Boron compounds

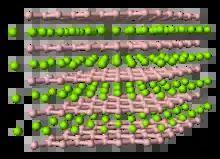
Ball-and-stick model of superconductor magnesium diboride. Boron atoms lie in hexagonal aromatic graphite-like layers, with a charge of −1 on each boron atom. Magnesium(II) ions lie between layers

Binary metal-boron compounds, the metal borides, contain boron in negative oxidation states. Illustrative is magnesium diboride (MgB). Each boron atom has a formal −1 charge and magnesium is assigned a formal charge of +2. In this material, the boron centers are trigonal planar with an extra double bond for each boron, forming sheets akin to the carbon in graphite. However, unlike hexagonal boron nitride, which lacks electrons in the plane of the covalent atoms, the delocalized electrons in magnesium diboride allow it to conduct electricity similar to isoelectronic graphite. In 2001, this material was found to be a high-temperature superconductor. It is a superconductor under active development. A project at CERN to make MgB cables has resulted in superconducting test cables able to carry 20,000 amperes for extremely high current distribution applications, such as the contemplated high luminosity version of the large hadron collider.